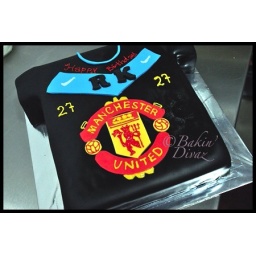
Yet another Man U jersey cake but first one in black